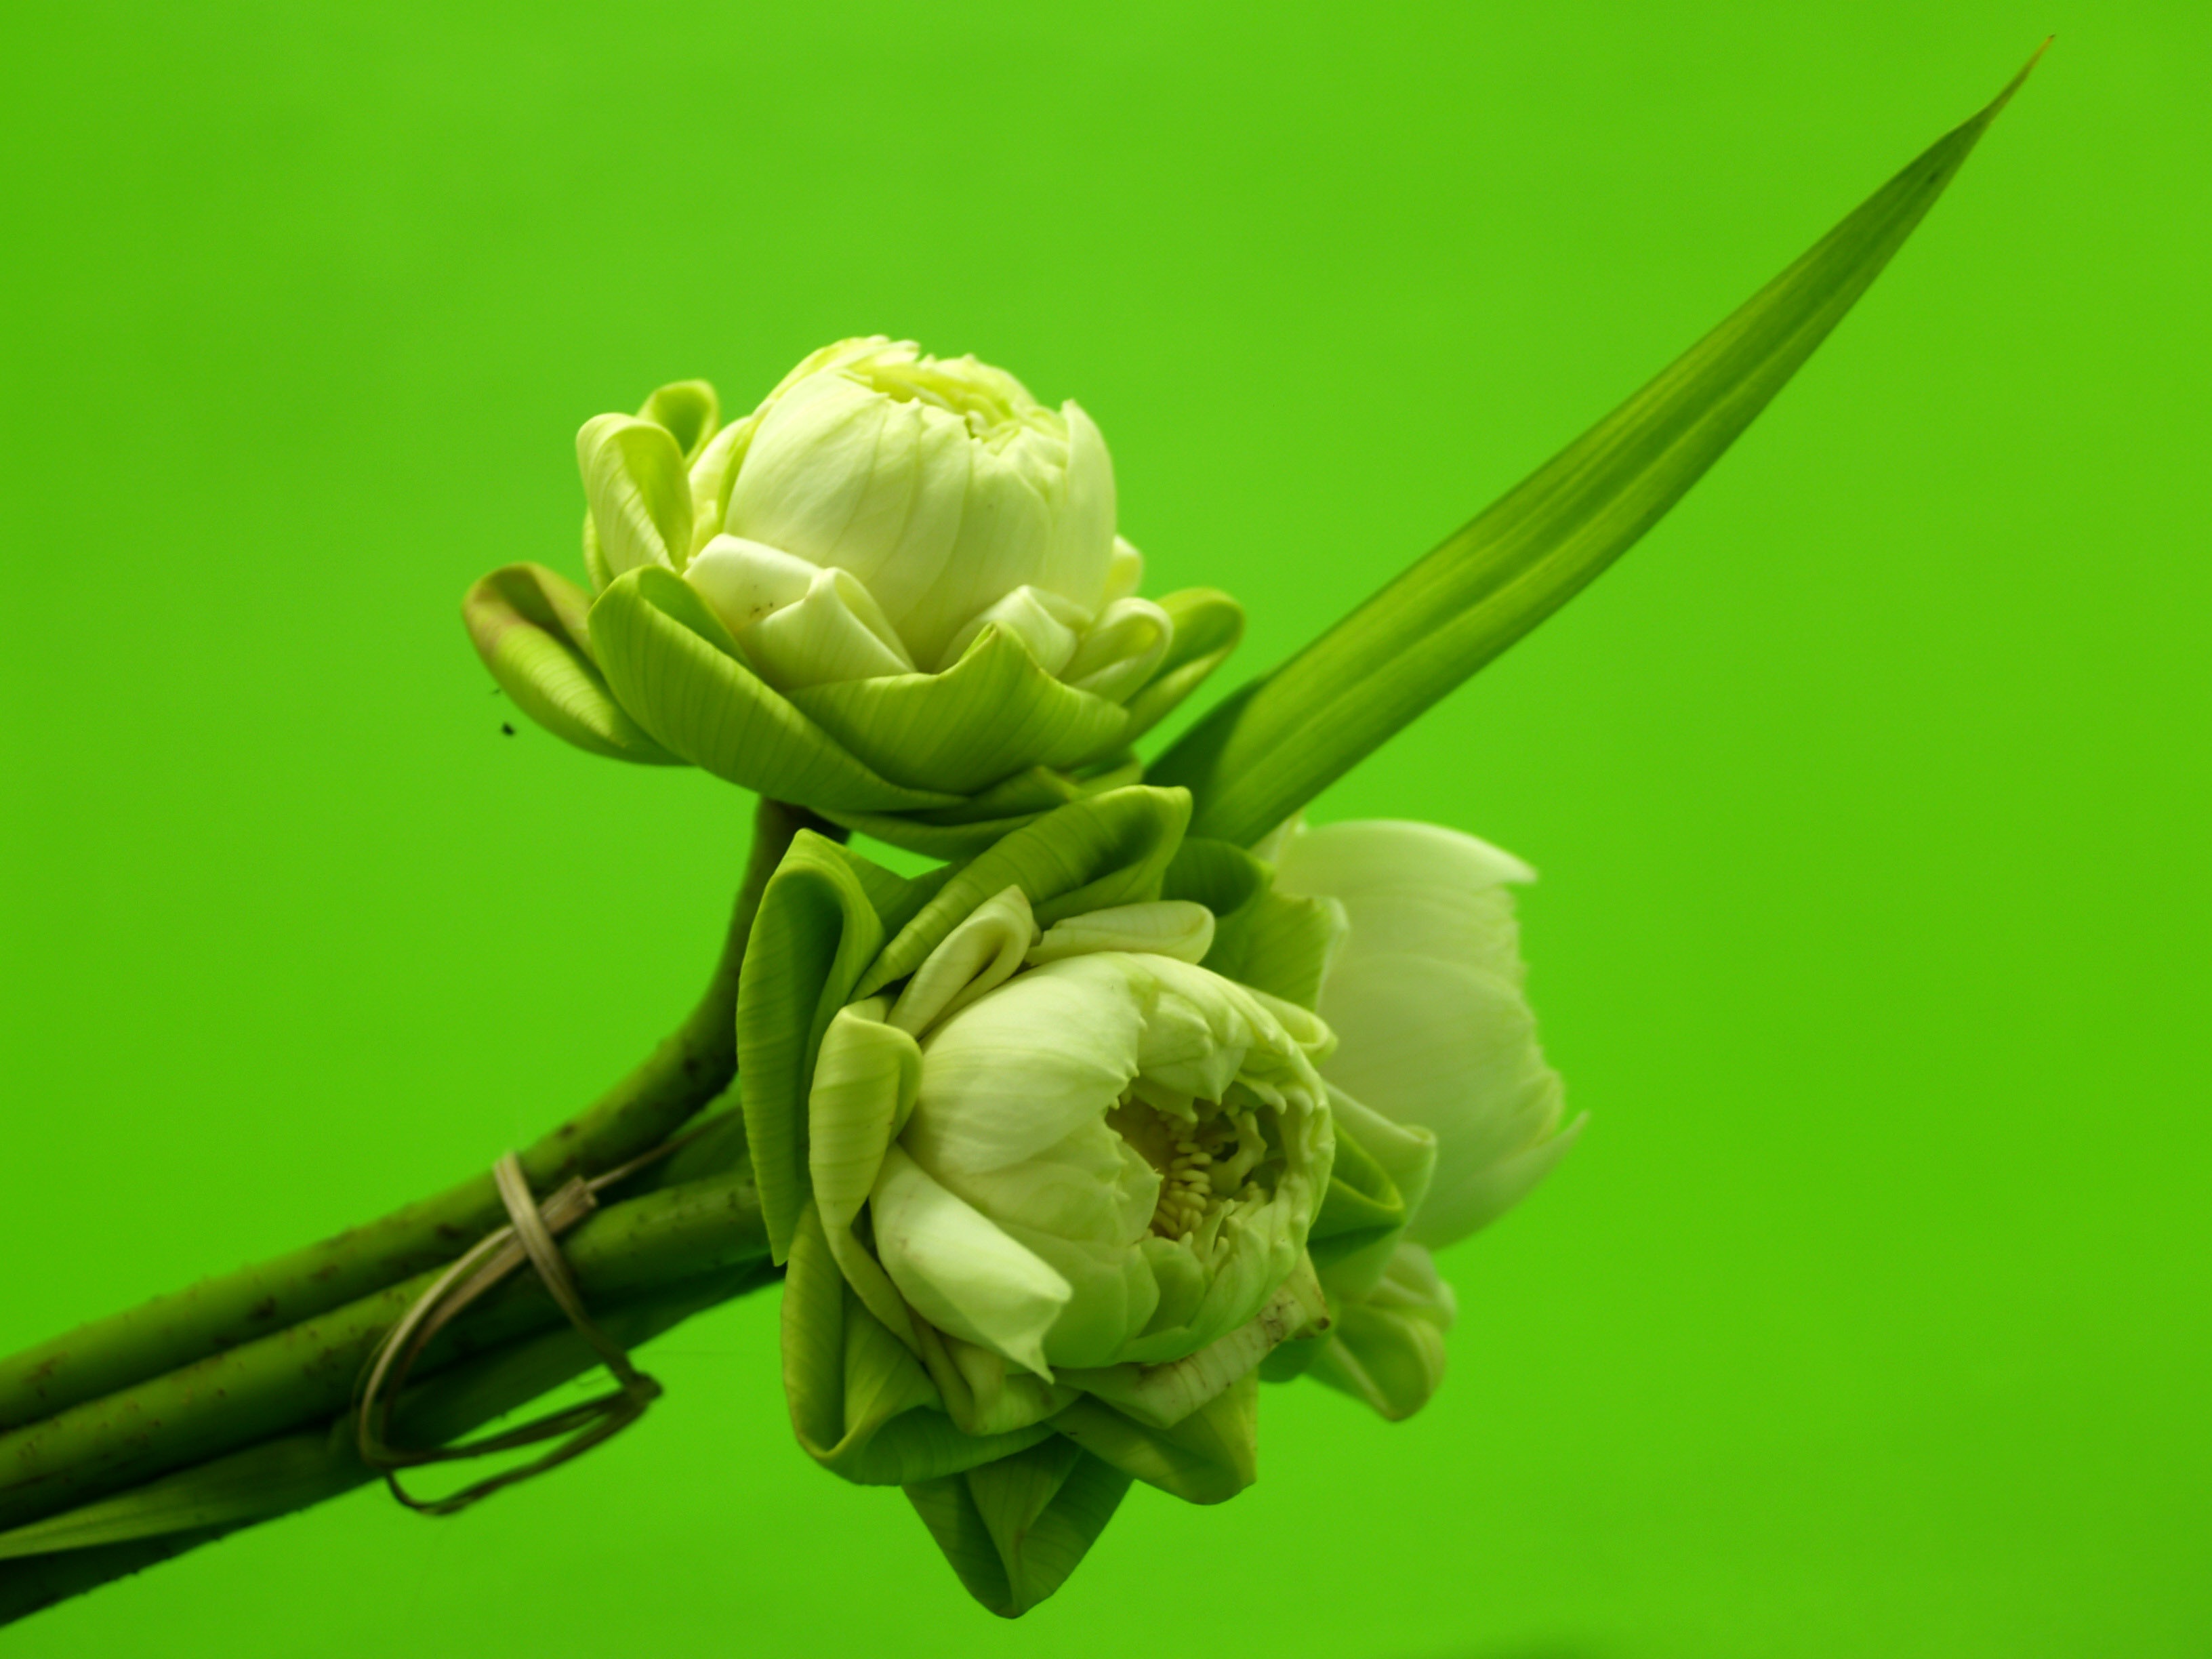
water, nature, blossom, plant, white, warm, leaf, flower, petal, floral, pool, spark, asian, vase, decoration, pollen, food, spring, green, relax, produce, tropical, natural, space, meditate, asia, botany, blooming, aquatic, pink, decor, flora, botanical, florist, ornament, decorative, bright, lotus, zoom, culture, beautiful, worship, fold, lilly, bud, oriental, selective, decorate, macro photography, flowering plant, daisy family, embellish, plant stem, land plant